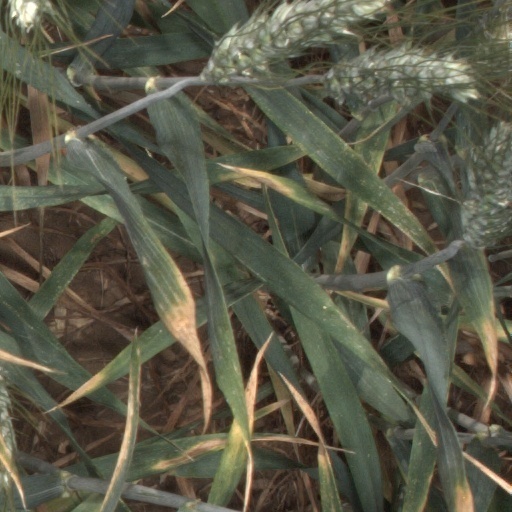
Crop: wheat